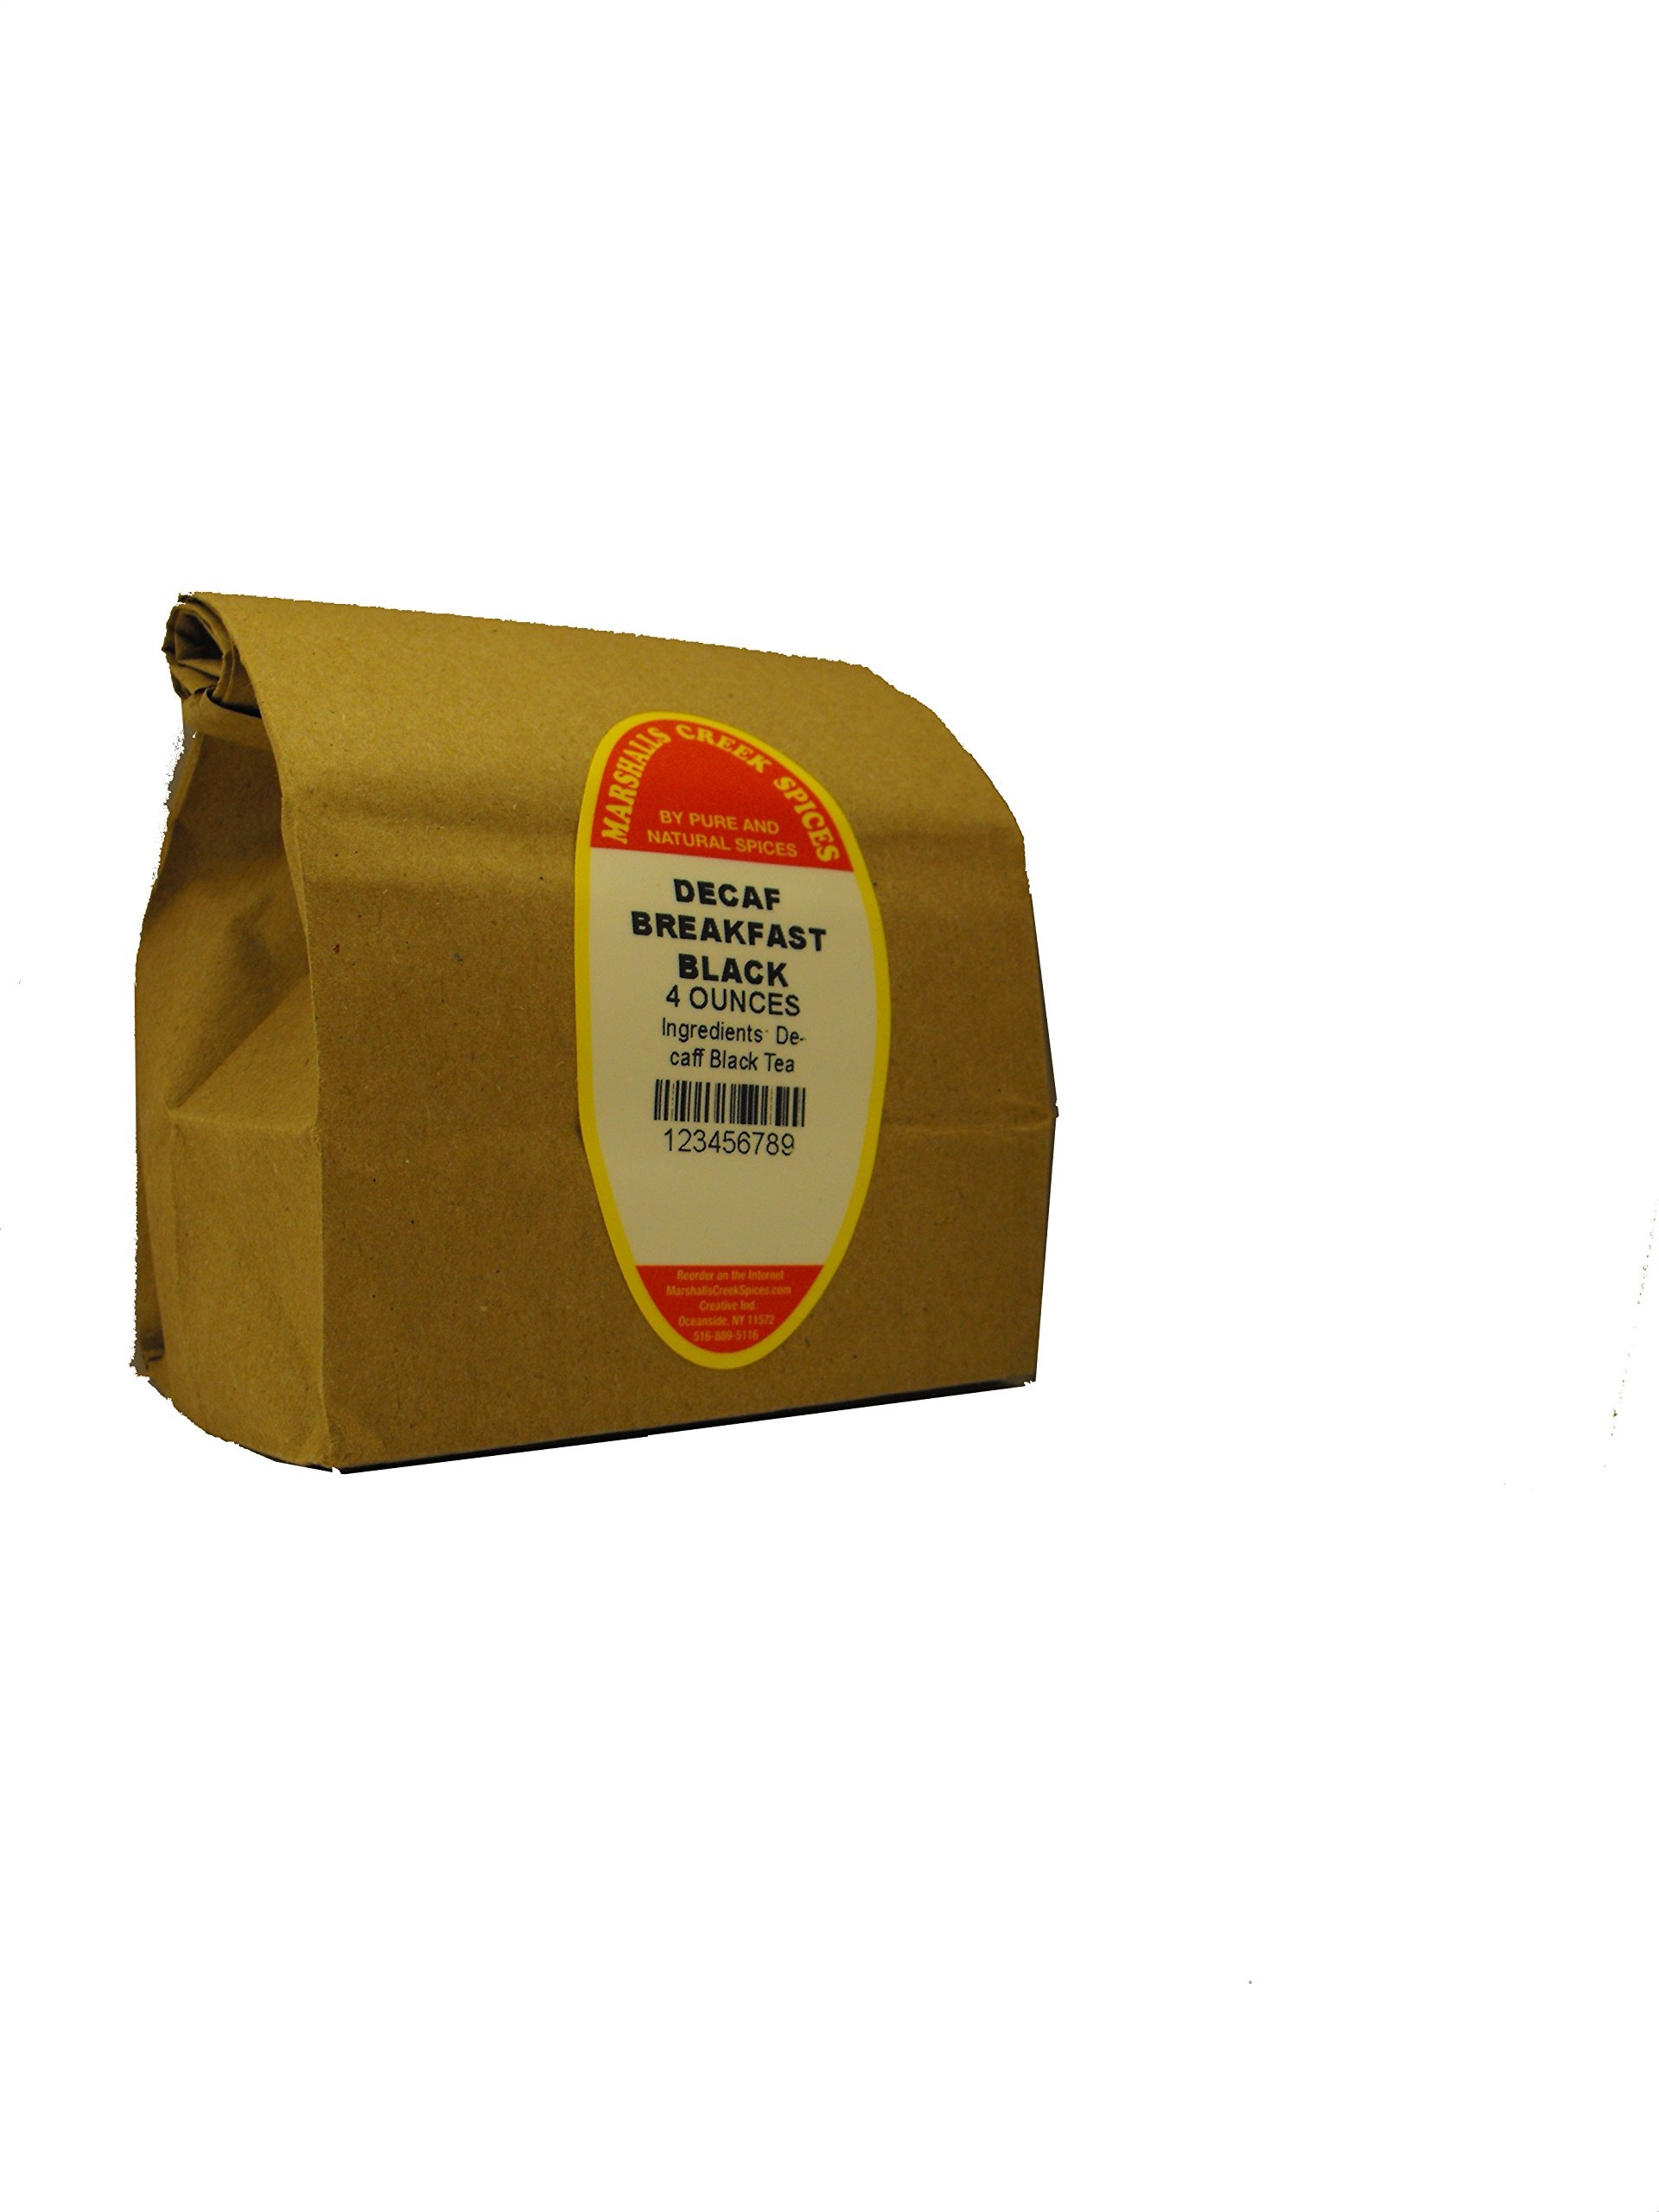
Item Name: Marshalls Creek Loose Leaf Tea, Decaffeinated Breakfast Black 4 oz
Bullet Point 1: All Natural
Bullet Point 2: No Fillers
Bullet Point 3: Fresh Packed Weekly
Bullet Point 4: Packed By Hand in Small Quantities
Bullet Point 5: Earth-Friendly Packaging
Product Description: Exciting on many frontiers. A profusion of flavors that compliment each other enthusiastically. *Contains trace amounts of Dairy &amp; Sugar. The Mad Hatter Toddy (Makes about 9 oz.) An adventurous medley of apple, chocolate and coconut in the tea make this Toddy a standout. Ingredients: Apple, Cacao Beans, Chocolate Bits, Chocolate Flavor (Natural), Coconut (Organic), Coconut Flavor (Natural), Cream Flavor (Natural), Indian Black Tea (Organic), Rooibos (Organic), Vanilla Flavor (Natural), White Chocolate Bits
Value: 4.0
Unit: Count

Price: 17.99